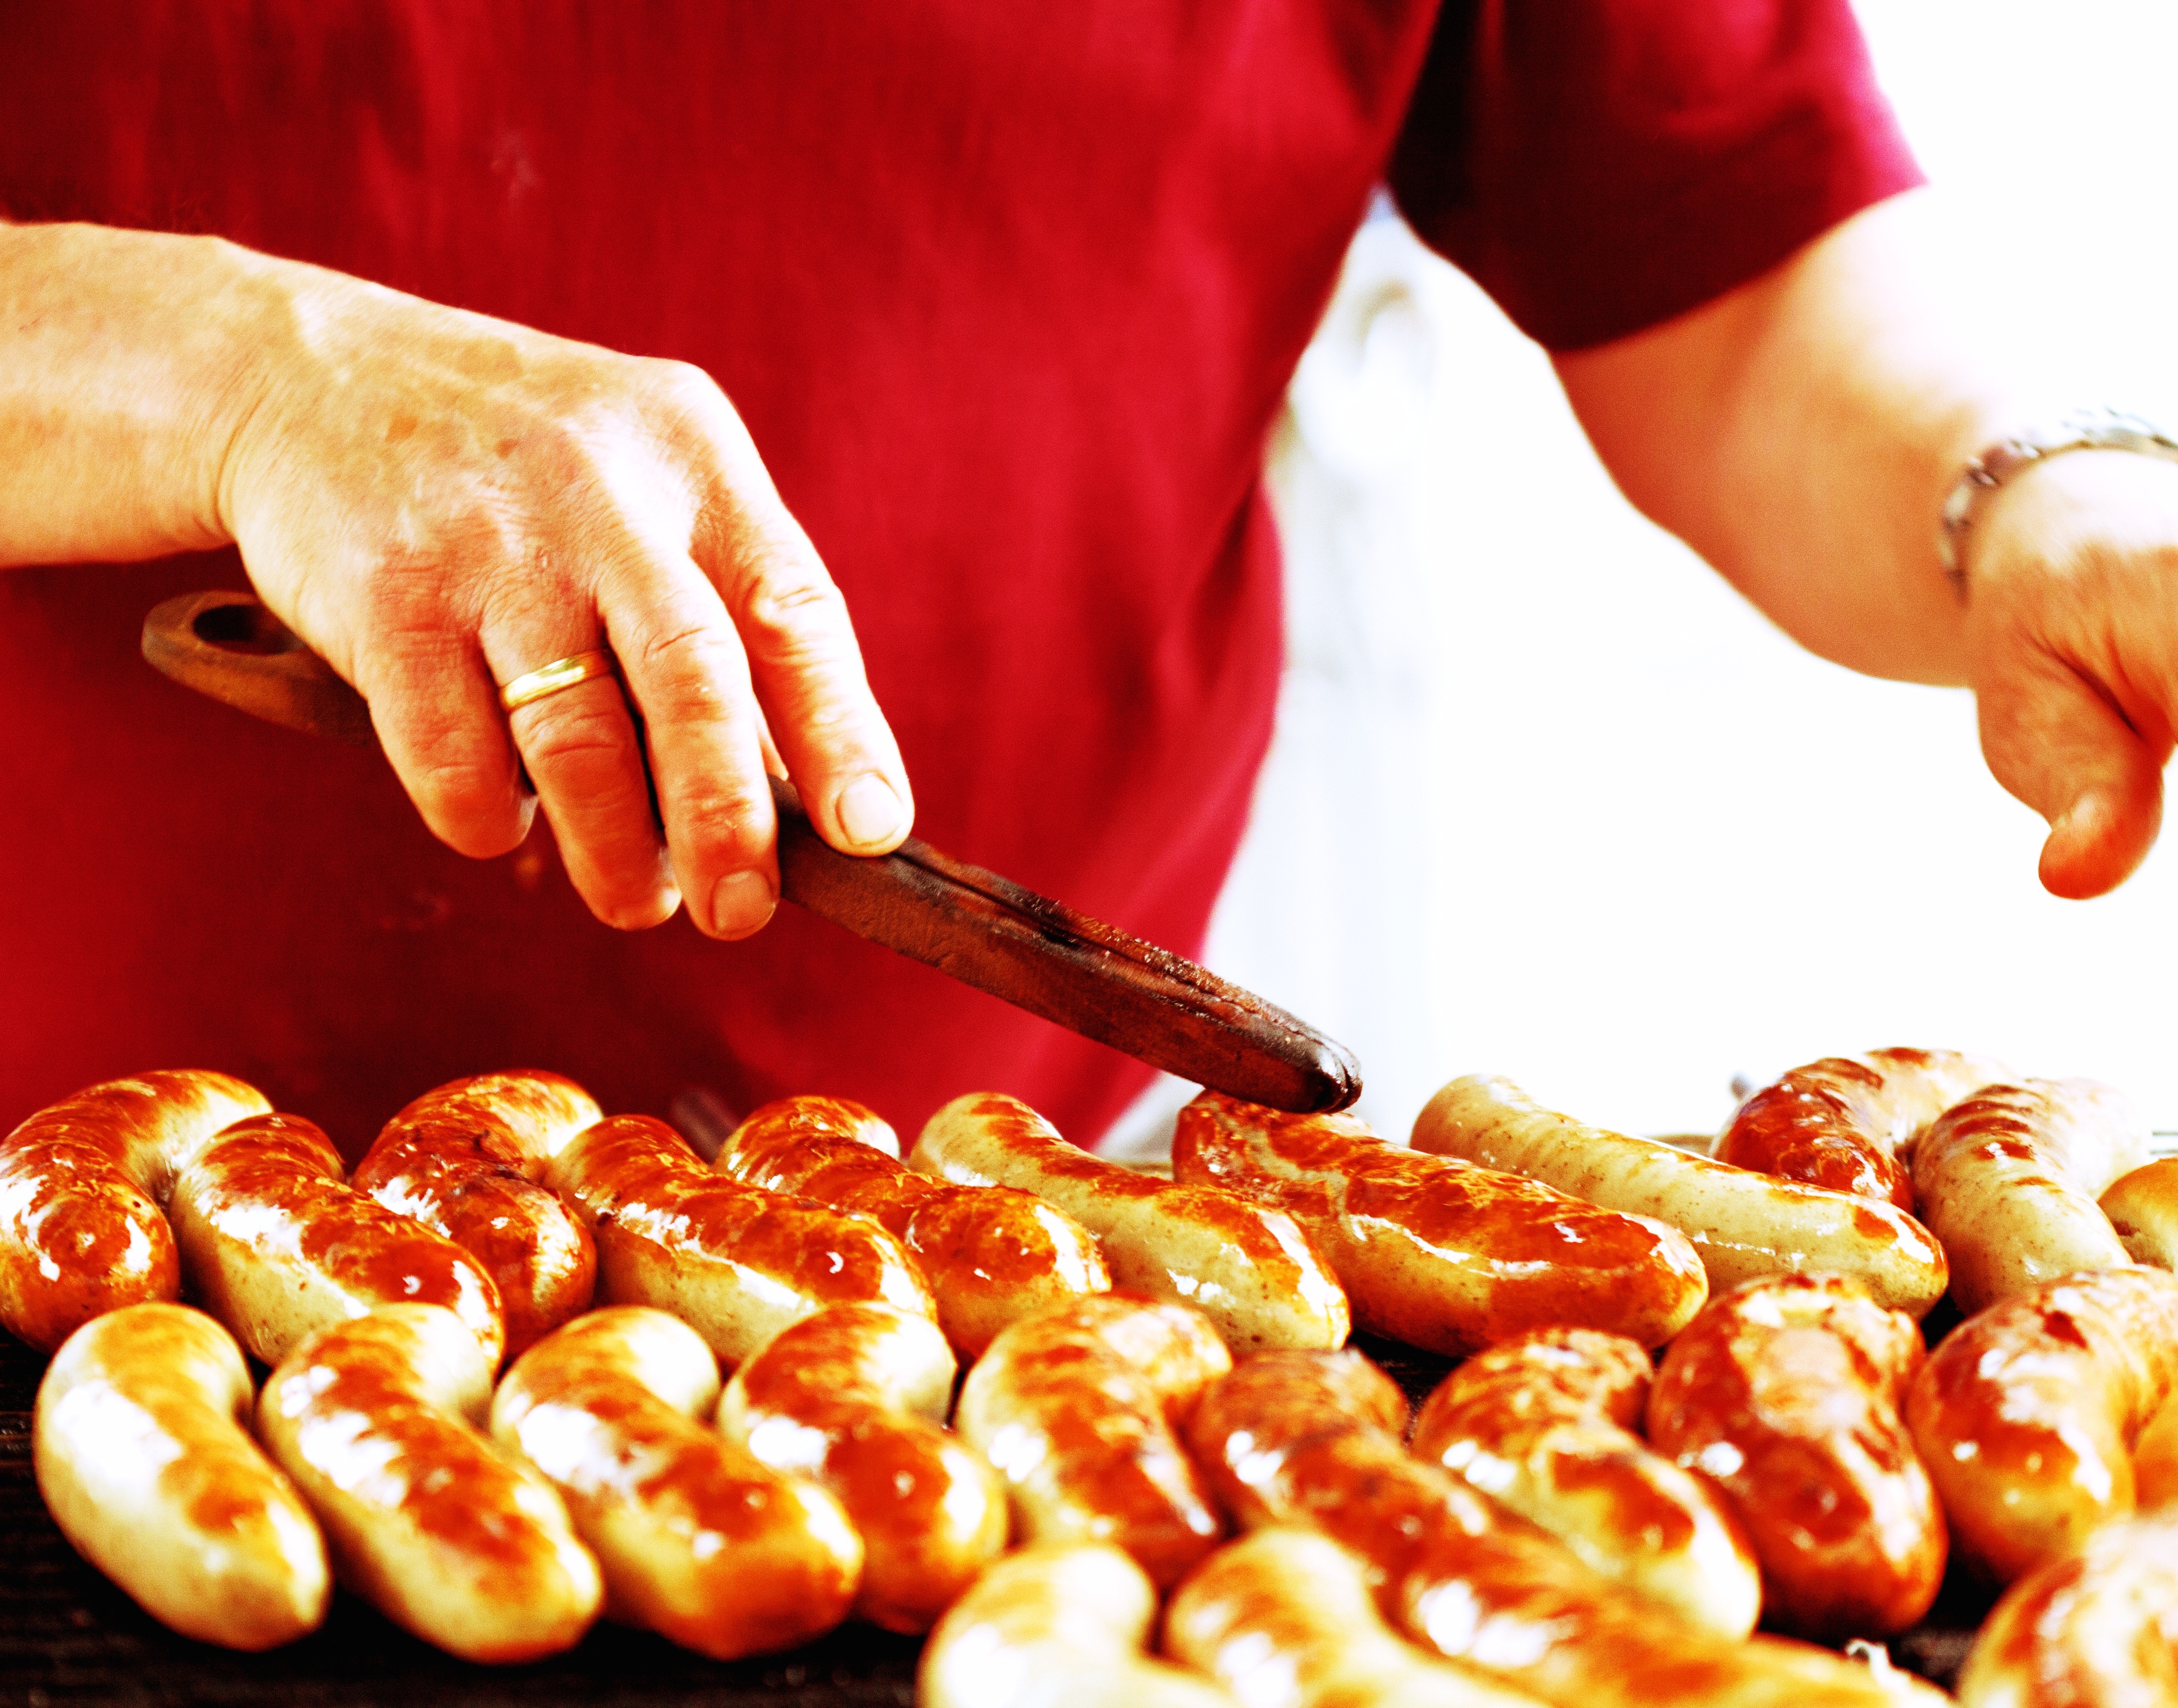
summer, dish, meal, food, cooking, produce, fresh, bbq, baking, fast food, meat, barbecue, cuisine, delicious, grill, sausage, asian food, dinner, hot, party, tasty, hot dog, grilled, grilling, sense, vienna sausage